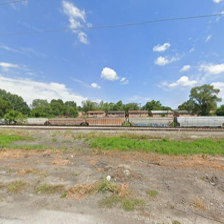
Label: streetView